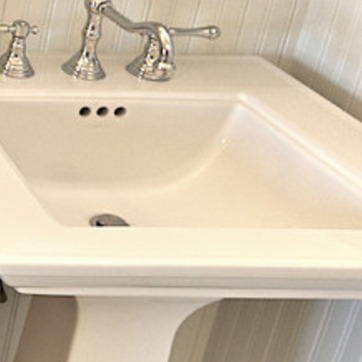
Material: ceramic